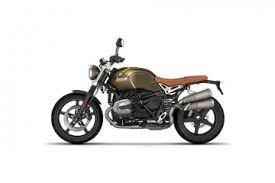
Vehicle type: Motorcycles